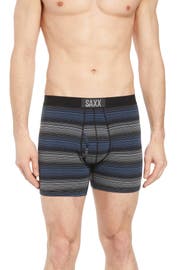
striated band of color mark sleek modern brief cut from a stretch blend for an ideal fit